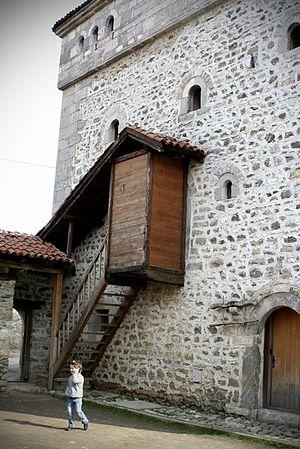
Dečani en serbe cyrillique : Дечани est une ville et une commune/municipalité du Kosovo. Elles font partie du district de Gjakovë/Đakovica ou du district de Pejë/Peć. En 2009, la population de la commune/municipalité était estimée par l'OSCE à 40 000 habitants. Selon le recensement kosovar de 2011, la commune comptait 38 984 habitants.
Cet article propose une liste des monuments culturels du Kosovo. Elle intègre des monuments inscrits dans les registres de l'Institut pour la protection du patrimoine de la République de Serbie et sur la liste de l'Académie serbe des sciences et des arts, en tant que le Kosovo est encore considéré comme une province autonome par la Serbie et une partie de la communauté internationale ; parallèlement le Kosovo, qui a proclamé son indépendance en 2008, a établi une liste provisoire de monuments culturels.